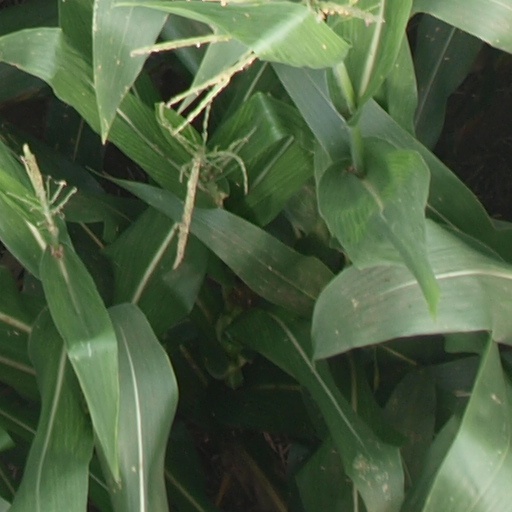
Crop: maize; corn